Phonurgia Nova

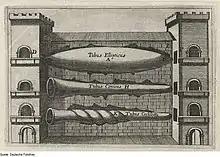
Fotothek df tg 0008432 Akustik ^ Schall ^ Gebäude ^ Röhre.jpg

Kircher was prompted to write the work because Samuel Morland had published a claim to have invented the speaking trumpet. Kircher wished to defend his own priority in this invention, asserting that he had used a "tuba stentorophonica" for many years at the shrine of Saint Eustace at the to broadcast calls for the faithful to come to mass. As evidence he referred to his own work "Musurgia Universalis", published in 1650.